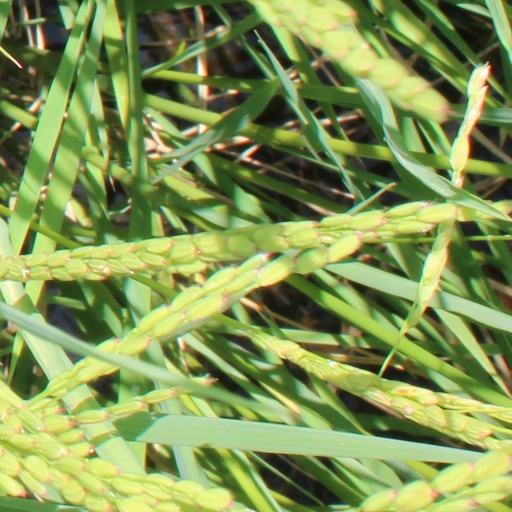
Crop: rice